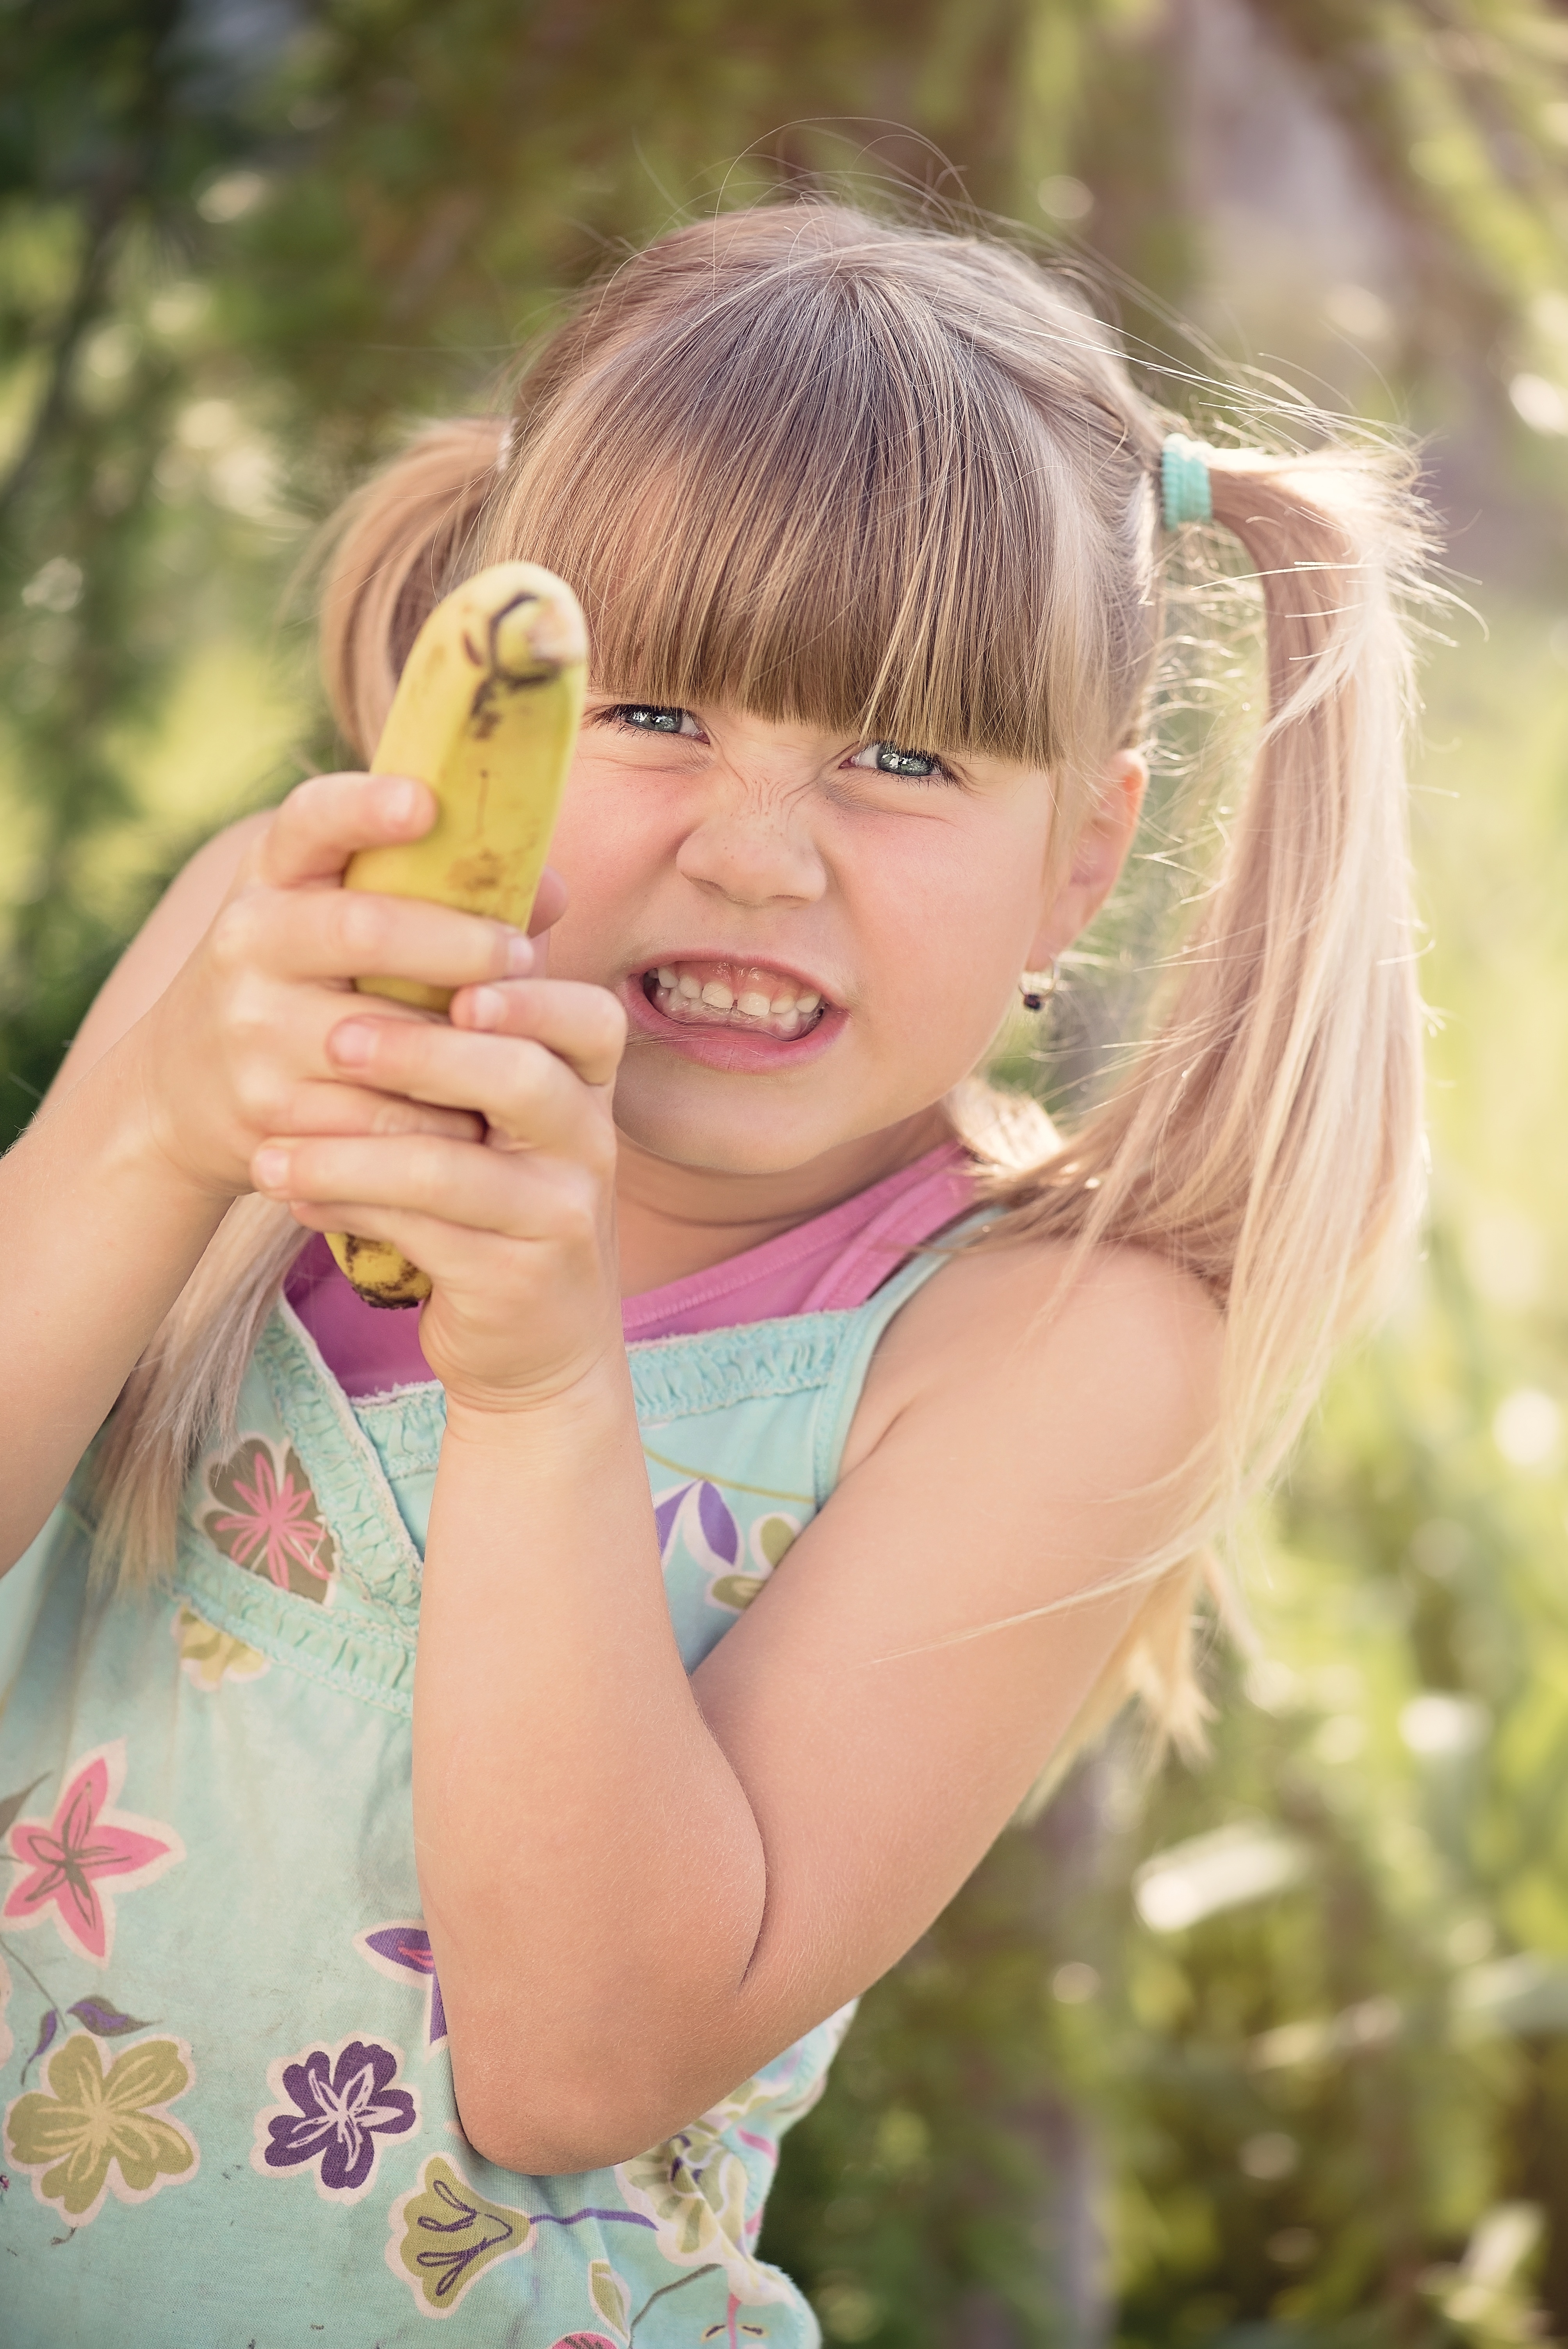
person, girl, hair, photography, play, flower, portrait, spring, child, close, facial expression, hairstyle, smile, face, infant, toddler, eye, skin, beauty, blond, emotion, silly, interaction, photo shoot, portrait photography, impulsive